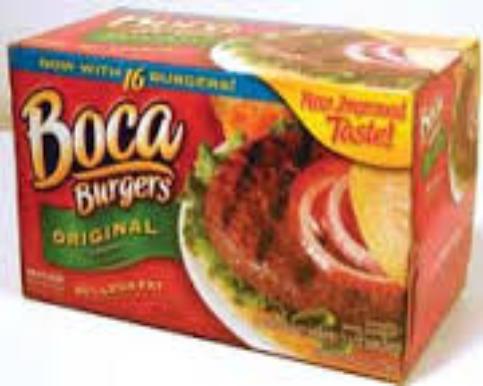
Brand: Boca Burger
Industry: Food